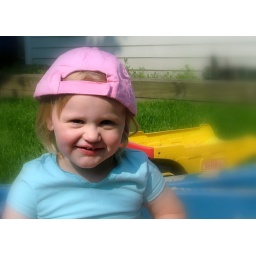
Allison outside in the sand box with her new hat!